AFL Grand Final

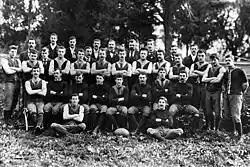
The 1898 team, winners of the inaugural VFL Grand Final.

The Victorian Football League (VFL) was established for the 1897 season by eight clubs which seceded from the Victorian Football Association (VFA). The new league introduced a system of finals to be contested after the home-and-away matches; this ensured that the premiership could not be decided until the last match had been played, generating greater public interest at the end of the season — compared with the VFA's system, which awarded the premiership based on win–loss record across the entire season, with a playoff match only in the event of tied records. The league arranged that the gate from finals matches be shared among all teams, which guaranteed a better dividend to the league's weaker clubs.